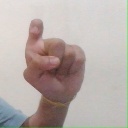
अक्षर: इ